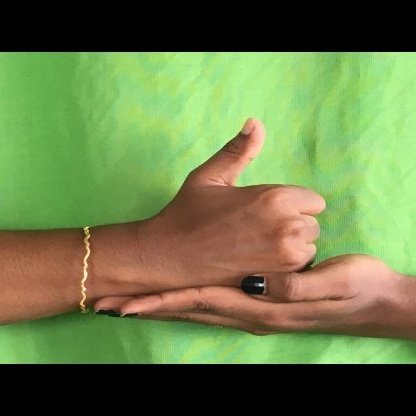
Mudra: Shivalinga